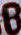
Number: 8